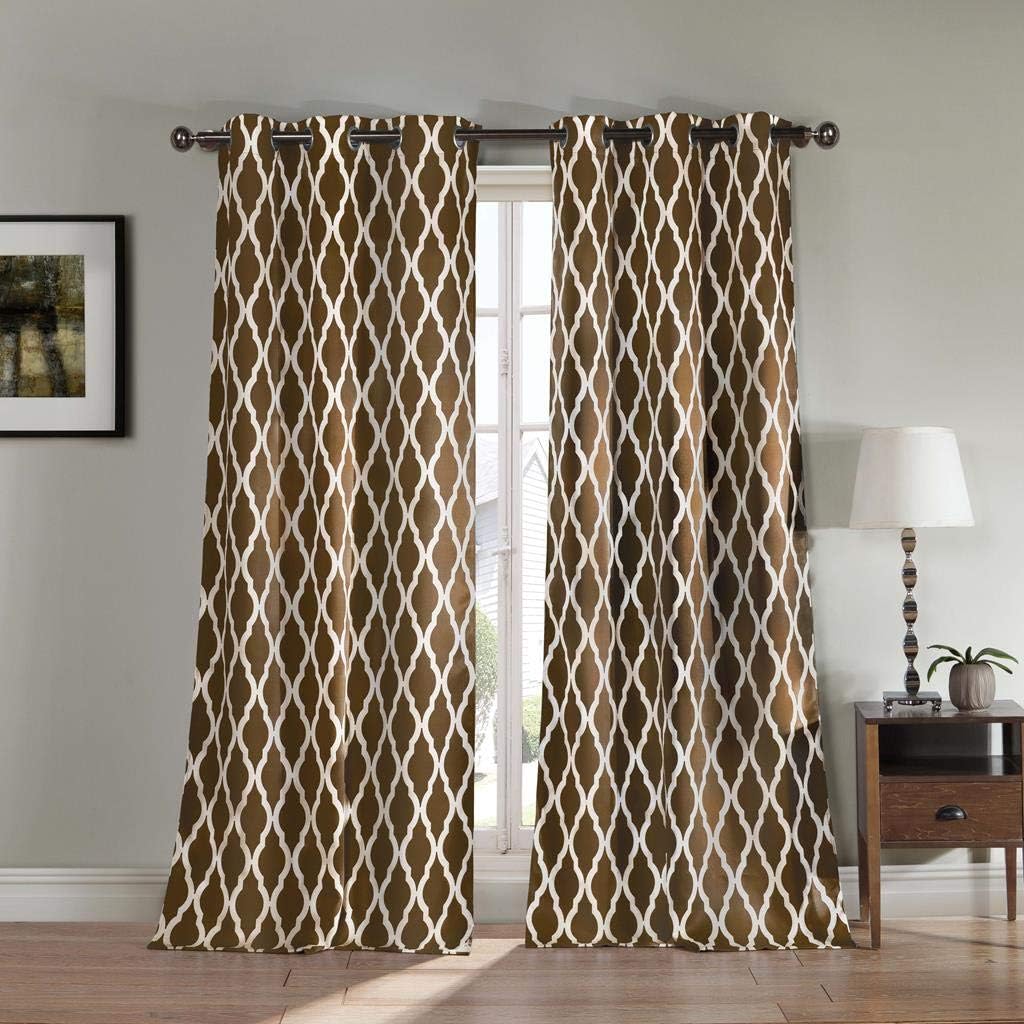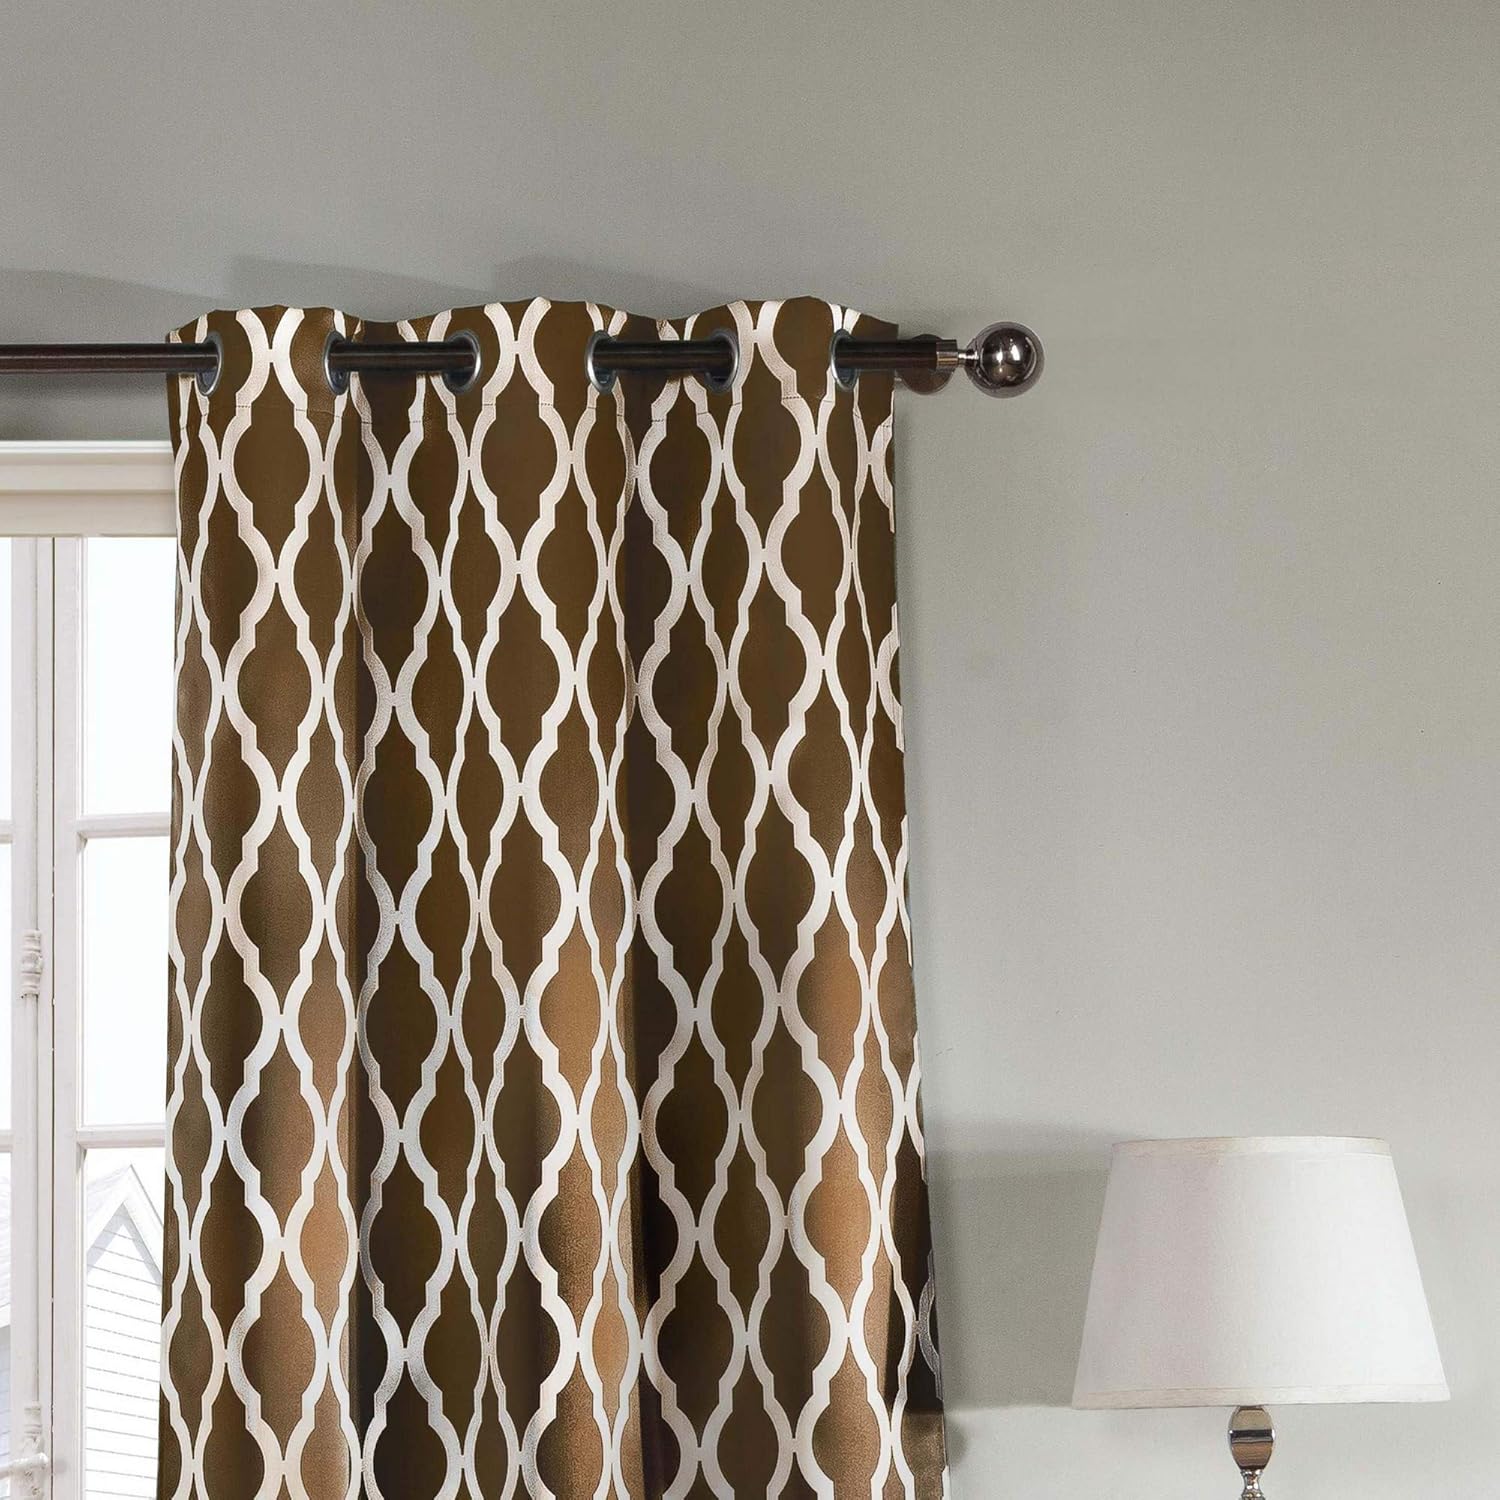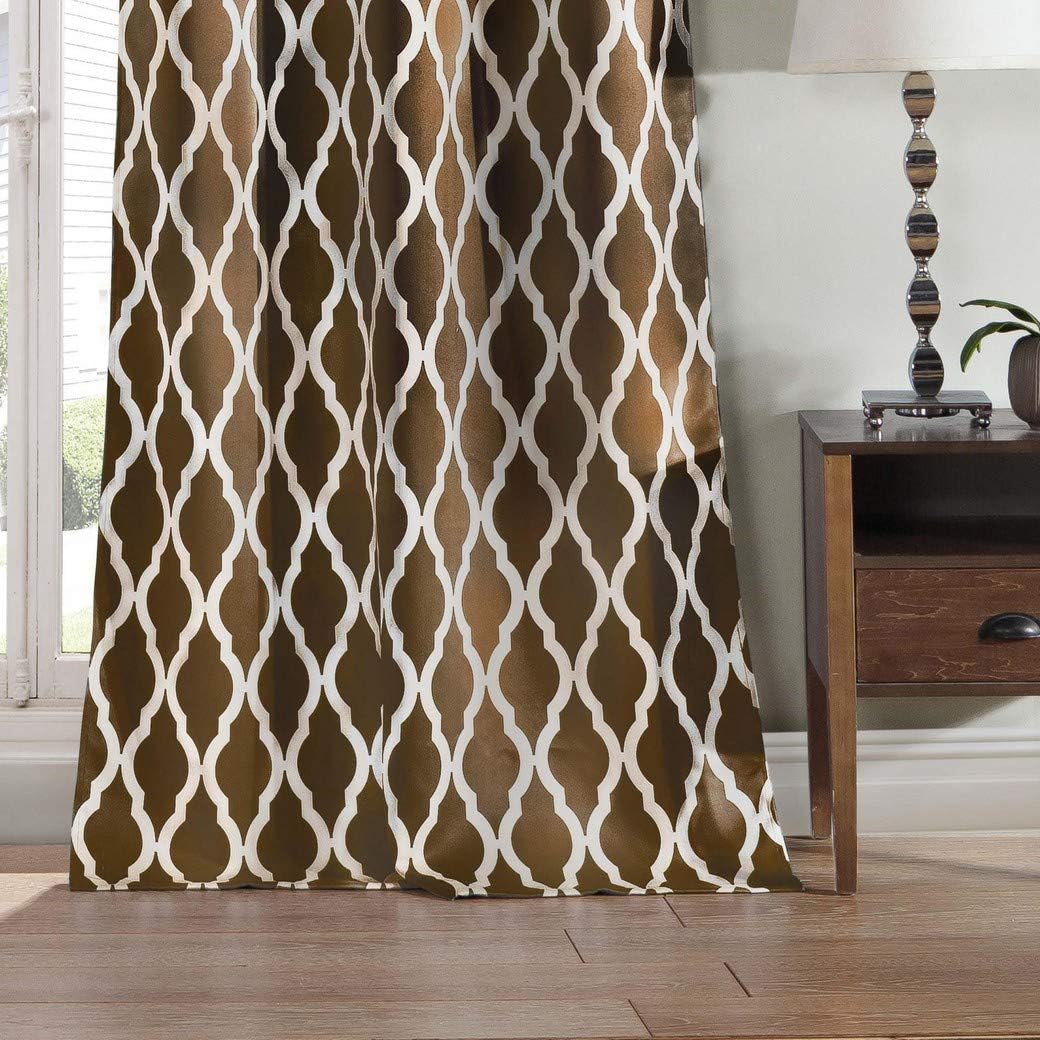
Blackout365 Kittattinny Heavy Geometric Insulated Blackout Room Darkening Window Curtain Set of 2 Panels, 38 X 84 Inch, Brown, 2 Piece
Category: Amazon Home
SHOP WITH CONFIDENCE: We bring unique, whimsical, inspirational, home solution products to our Happy Customers For Over 25 Years ! - (#1) Set of 2: Blackout Window Curtain Panels, 38"W by 84"L per curtain (76"W by 84"L both curtains) (#2) High performance on Energy efficient. Room Darkening. Thermal Insulated. Noise Reducing. & Privacy Protecting (#3) Various pattern colors are available for your accurate purchase. please click color button to see detailed reference (#4) Machine washable and Dryable for easy care. No shrinkage. No color fading. and No unravelling after washing
Features: 100% Polyester | Imported